Littlemore Priory scandals

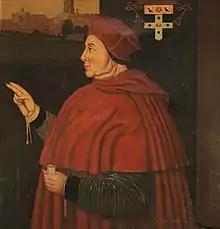
Sampson Strong's portrait from c.1610 of Cardinal Wolsey, with Wolsey's new college in the top-left background

Historians do not know what, if any, action Atwater took regarding Littlemore following his visit, as subsequent records no longer exist and neither Littlemore or its inhabitants receives further mention in the bishop's "Registrum". Nor do we know what, if any, measures Horde took while the priory was in his care. By 1525, the King's chief minister, Cardinal Wolsey, was in the process of founding his new school of humanist education Cardinal College, Oxford. He needed funds for the building. To raise what he needed he requested and acquired a papal bull authorising him to suppress several decayed monasteries of his choice. In Wolsey's eyes, this also had the benefit of helping repair the church's reputation in England, which decadent houses and their inhabitants had helped give it. Littlemore was one of the priories he chose for dissolution. Power argued the condition of the house and its reputation for scandal, on top of Wolsey's wish to expand the University, justified this decision. That Littlemore had proved itself intractable, unable to reform itself or to allow itself to be reformed, probably made it a likely candidate for dissolution, which Margaret Bowker says was "the only way to prevent its disobedience spreading". Hughes has described Littlemore as being, to Wolsey, simply a house "that would never be missed".